UConn Huskies women's basketball

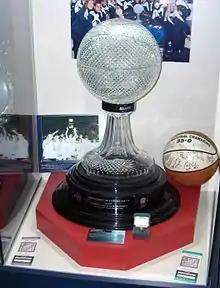
1995 Championship trophy, ring, and signed ball

UConn followed up its surprise run to the Final Four in 1991 by landing All-American Rebecca Lobo from Southwick, Massachusetts.